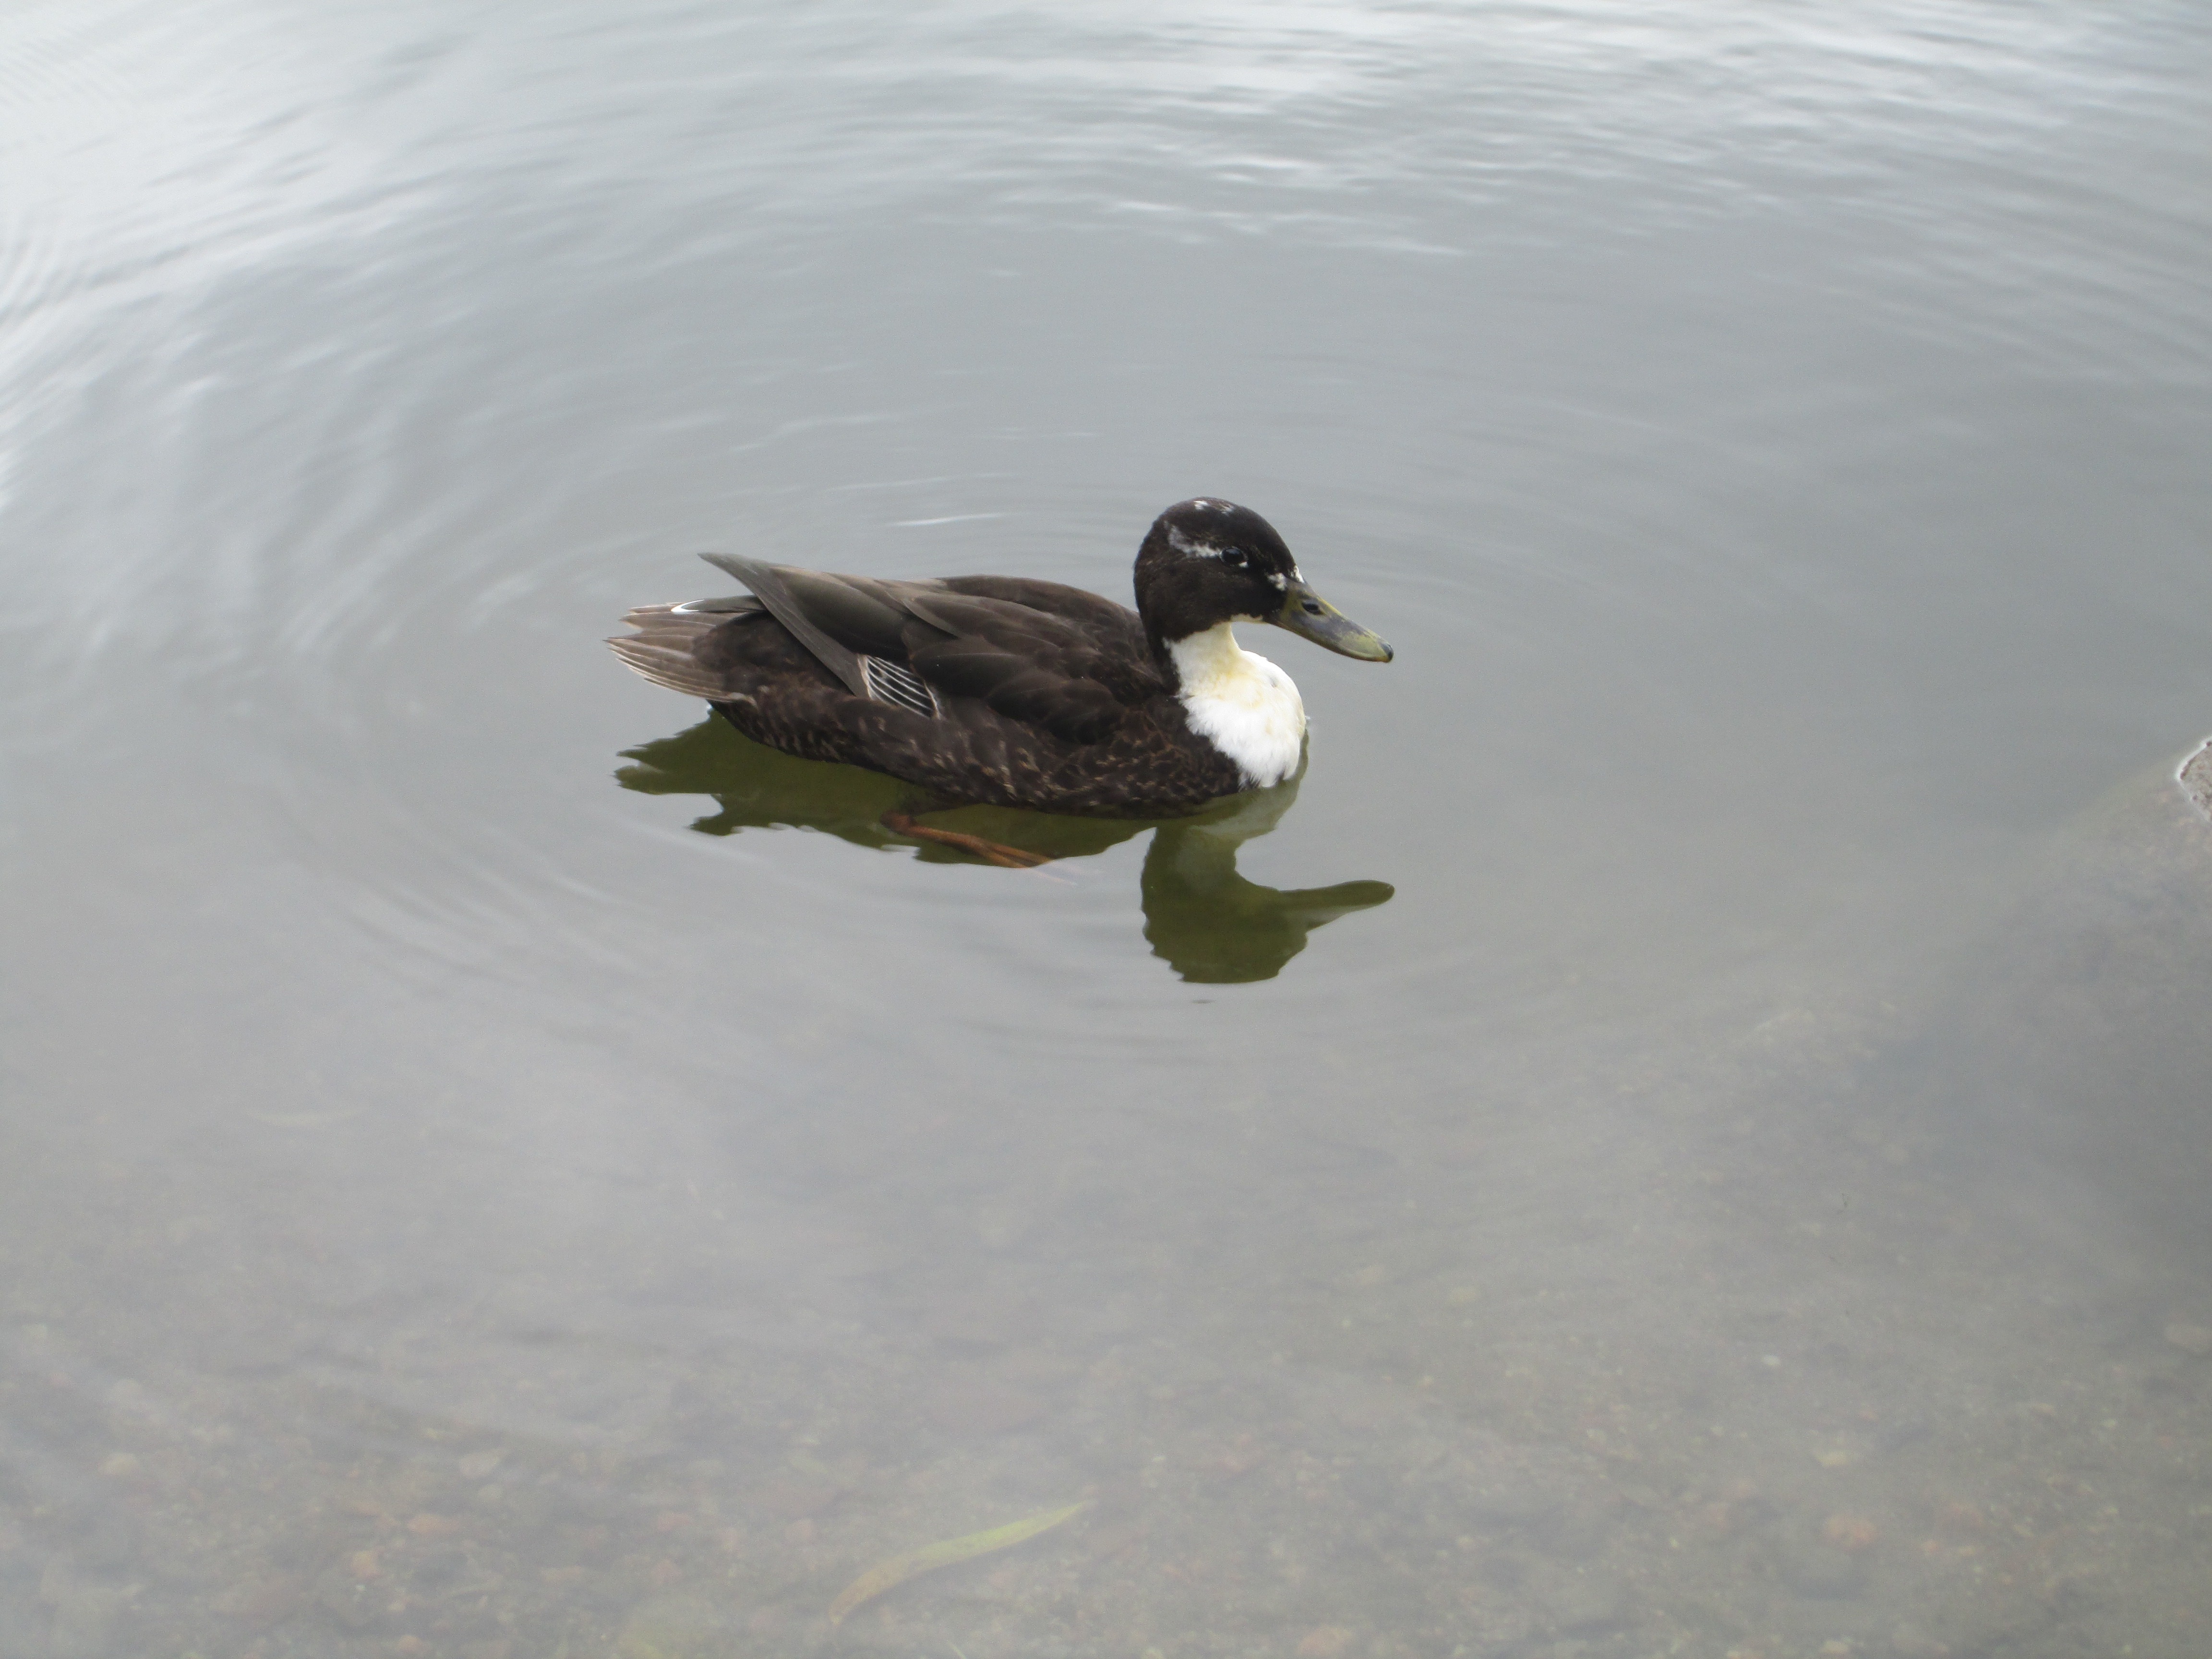
water, nature, bird, wing, animal, beak, fauna, duck, vertebrate, waterfowl, water bird, mallard, canard, anas platyrhynchos, ducks geese and swans